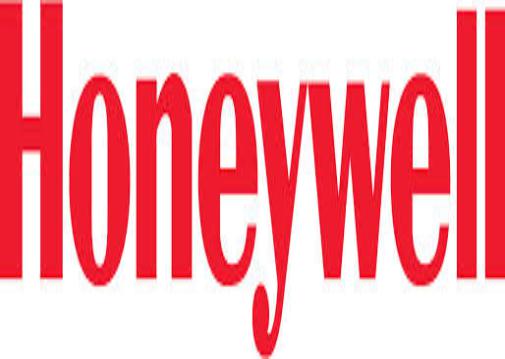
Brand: Honeywell
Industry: Necessities